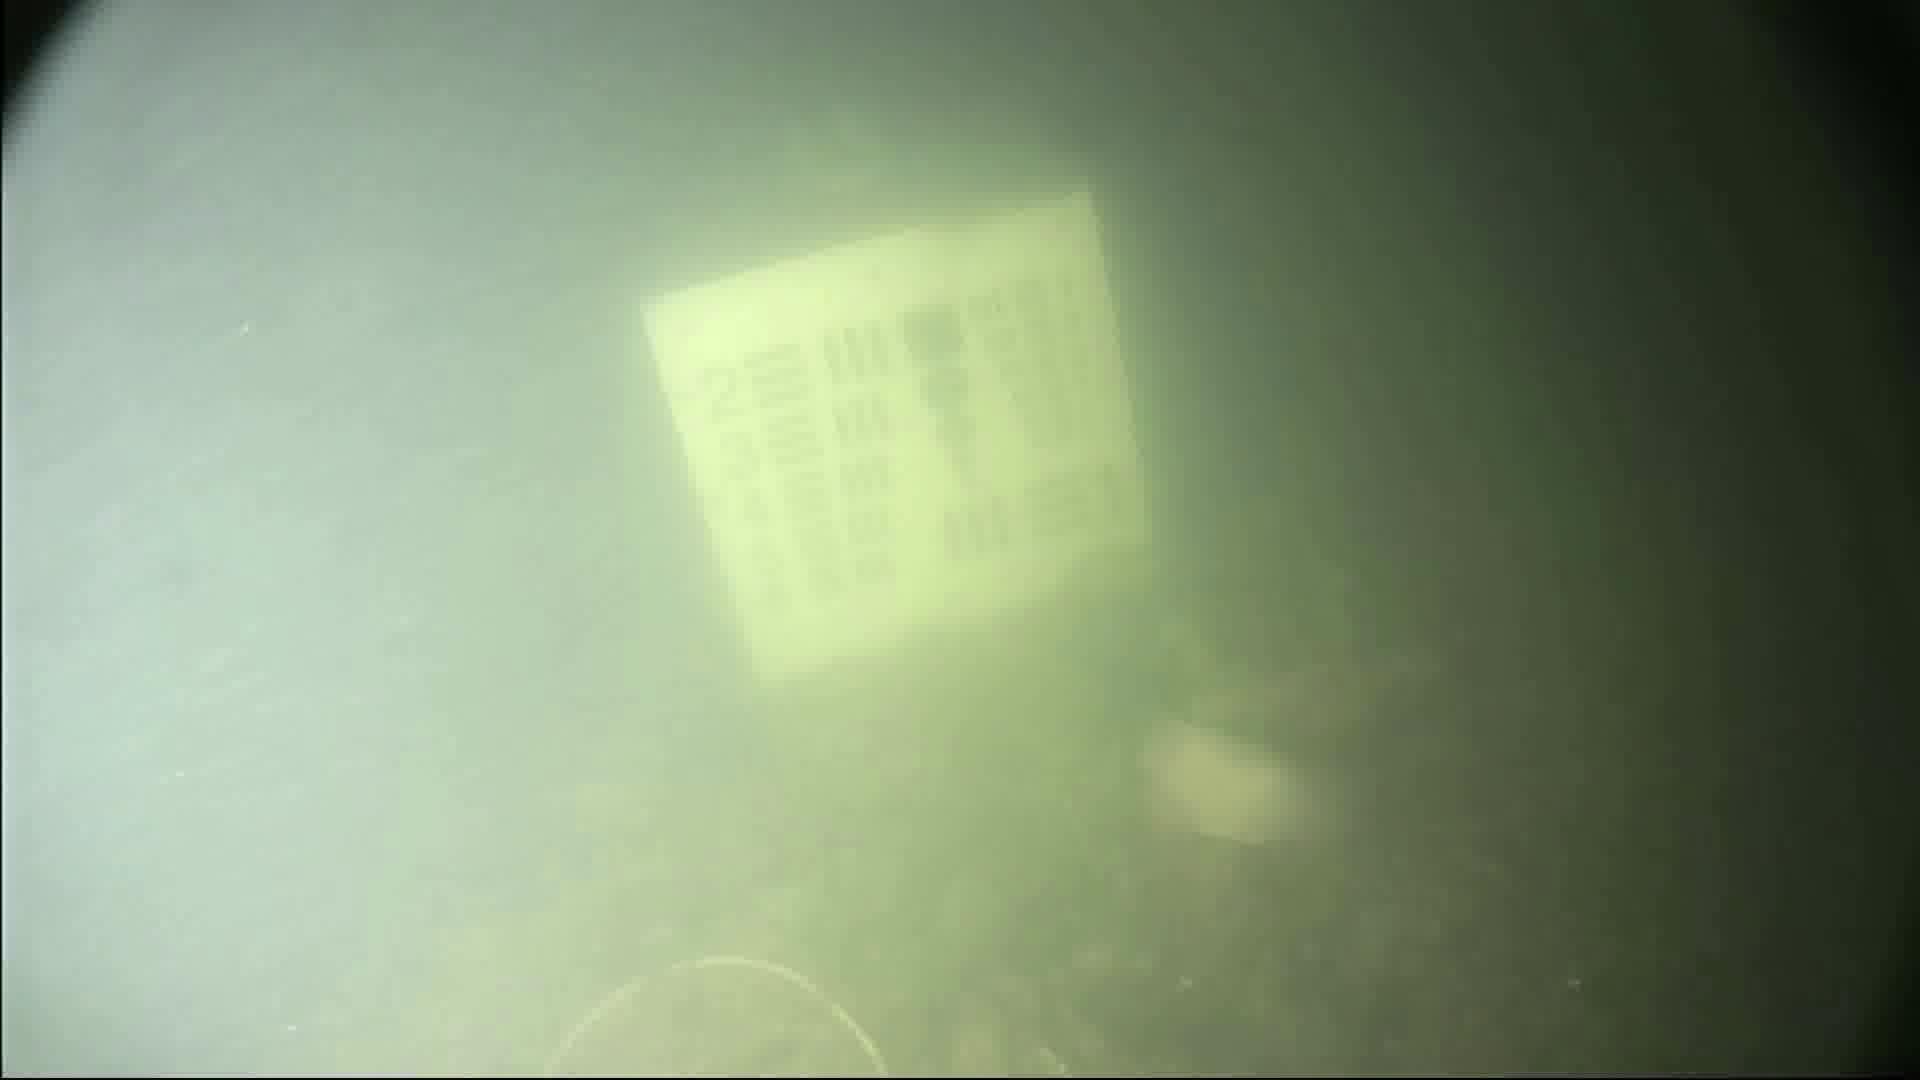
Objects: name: fish